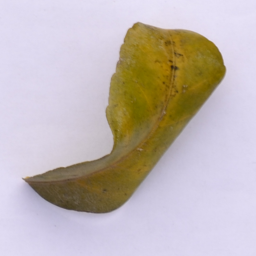
Plant part: leaf
Disease: black_spot